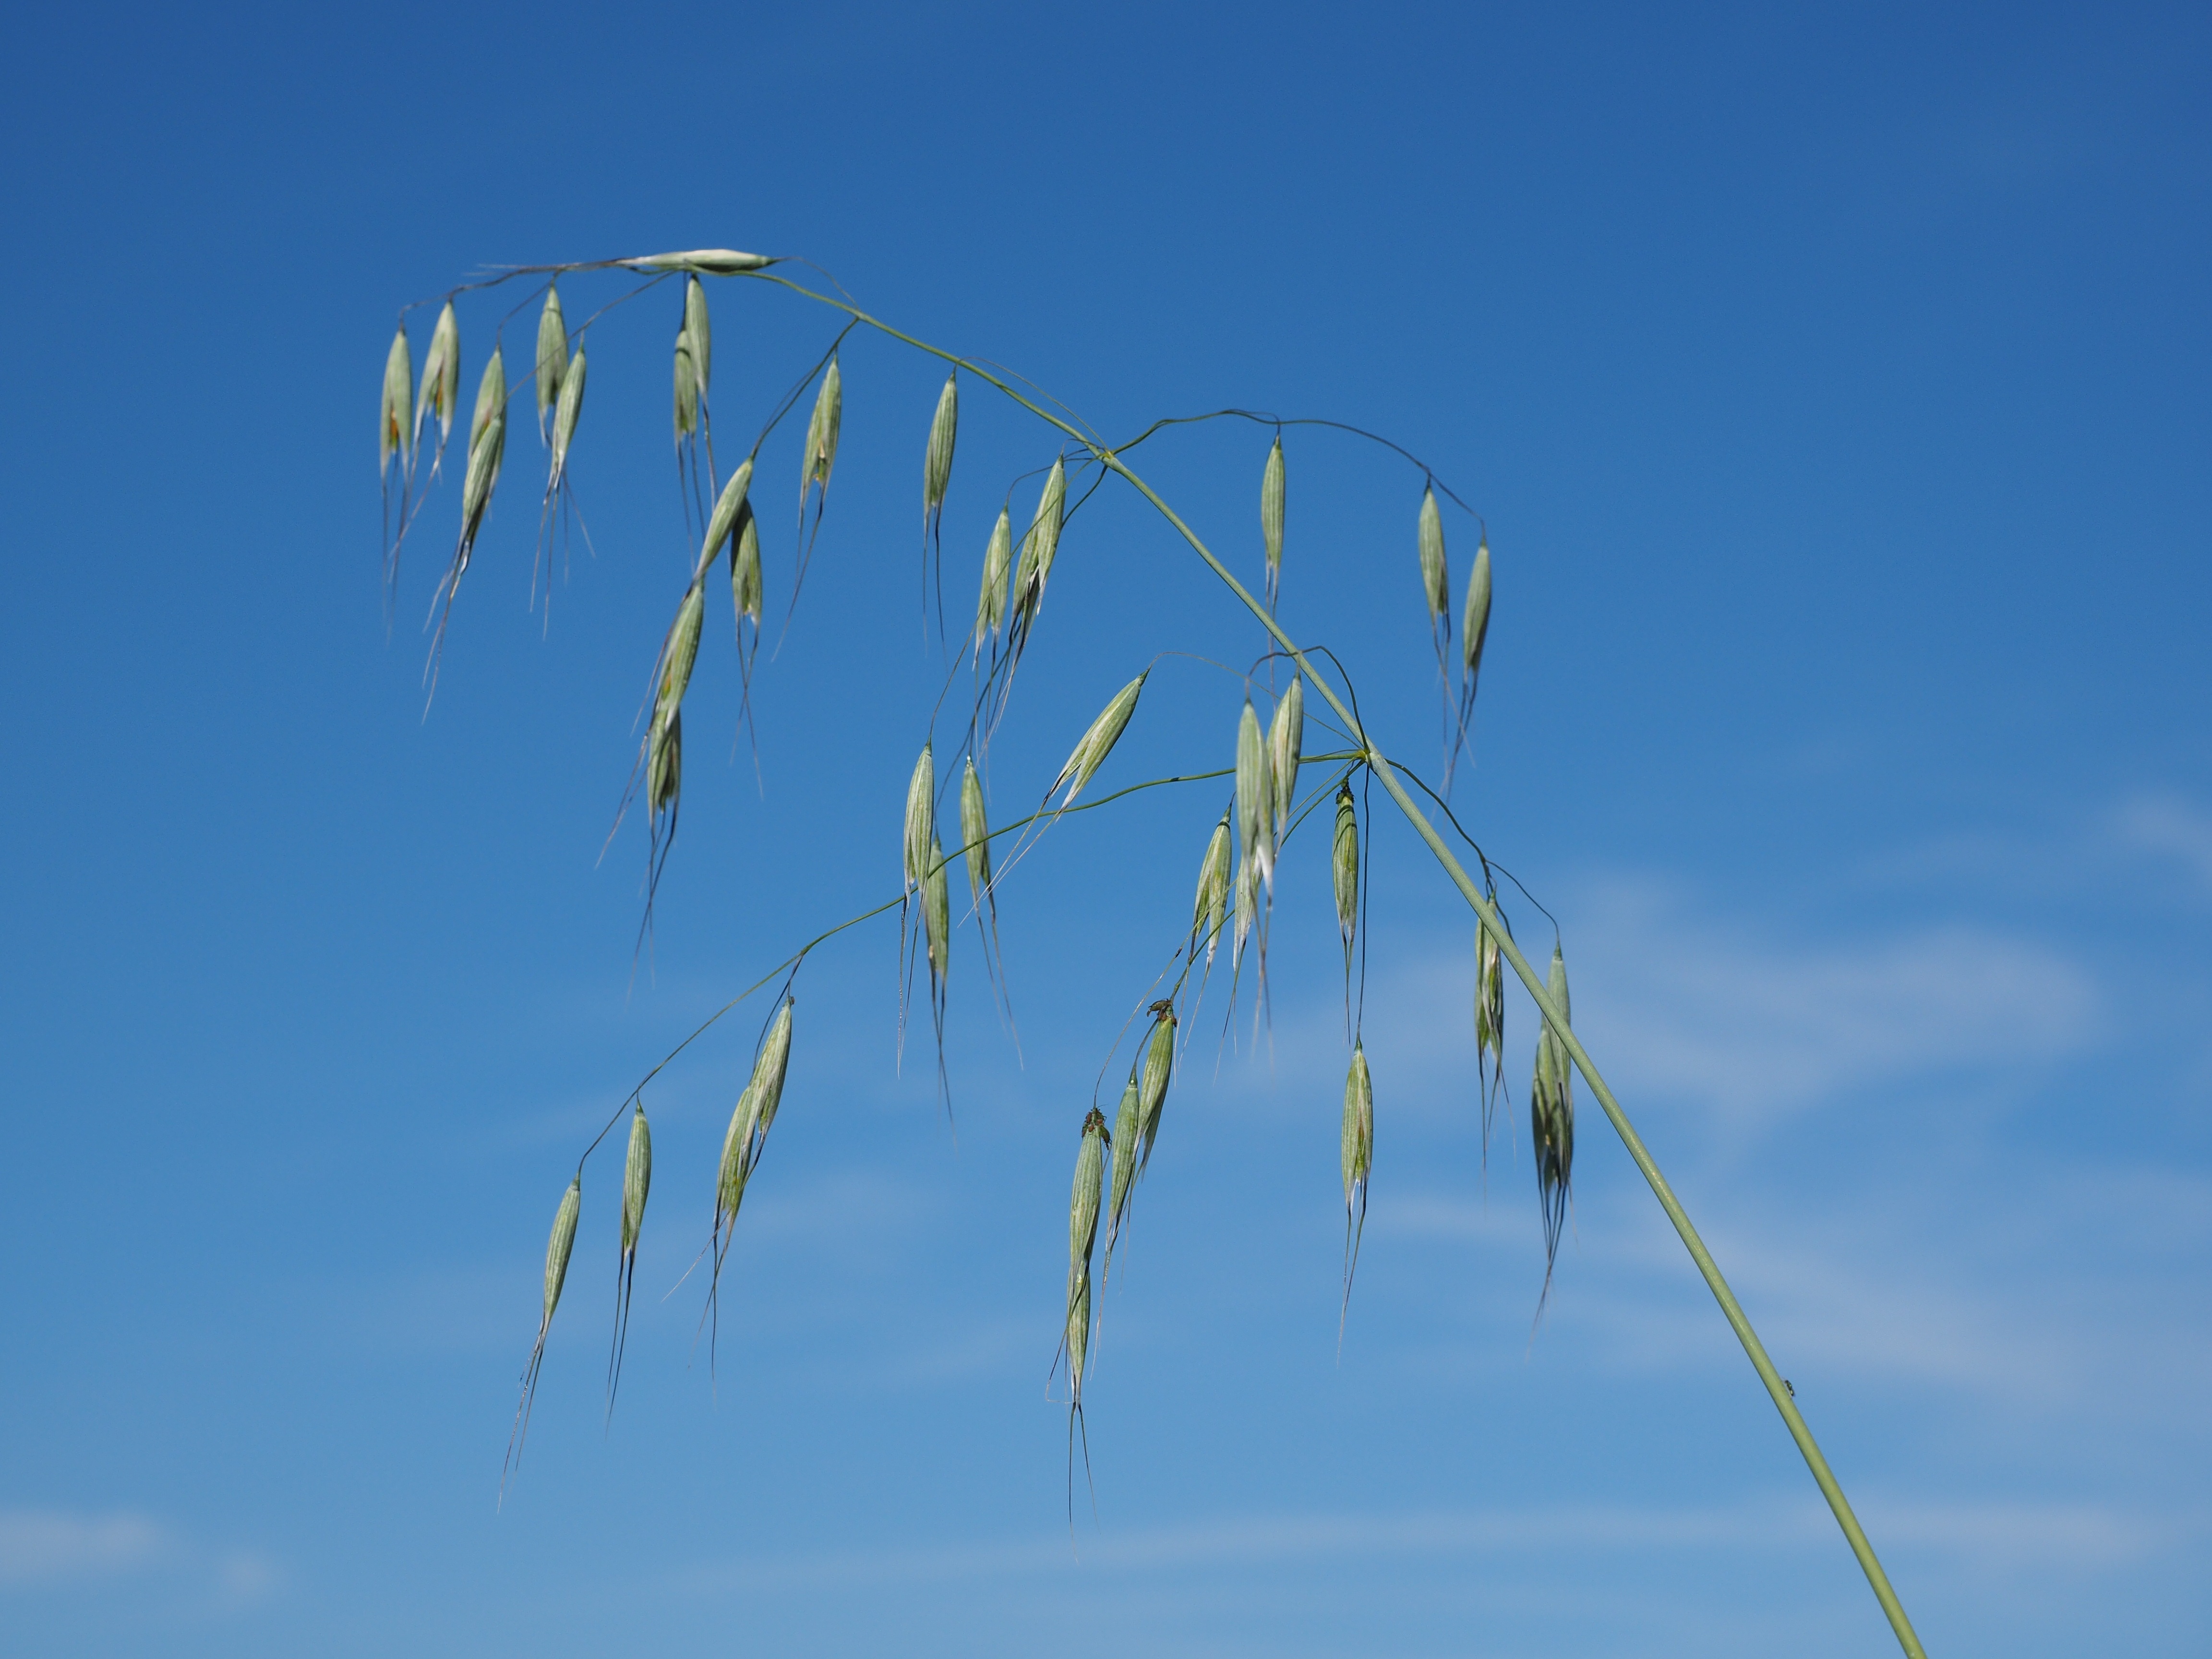
tree, grass, branch, cloud, plant, sky, field, grain, sunlight, leaf, wind, line, blue, agriculture, cereals, poaceae, licorice, flowering plant, avena, oats, grass family, atmosphere of earth, plant stem, land plant